General Atomics MQ-1 Predator

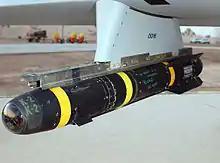
Close-up of the Hellfire missile pylon, 2004.

Each Predator air vehicle can be disassembled into six modules and loaded into a container. This enables all system components and support equipment to be rapidly deployed worldwide. The largest component is the ground control station (GCS) which is designed to roll into a C-130 Hercules. The Predator primary satellite link consists of a 6.1-meter (20-ft) satellite dish with associated support equipment. The satellite link provides communications between the GCS and the aircraft when it is beyond line-of-sight and links to networks that disseminate secondary intelligence. The RQ-1A system can operate on a 5,000 by 75 foot (1,524 meters by 23 meters) of hard surface runway with clear line-of-sight to each end from the GCS to the air vehicles. Initially, all components needed to be located on the same airfield.